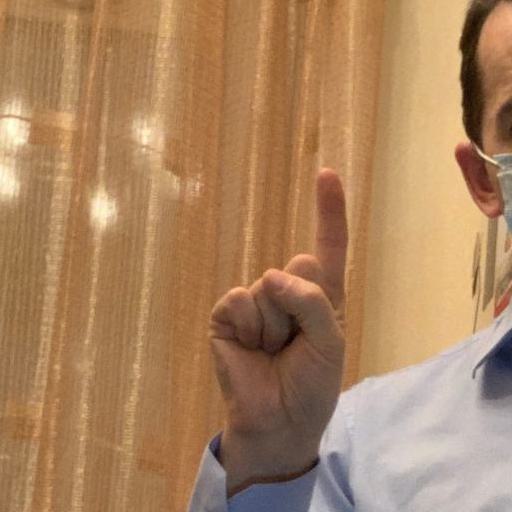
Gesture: one